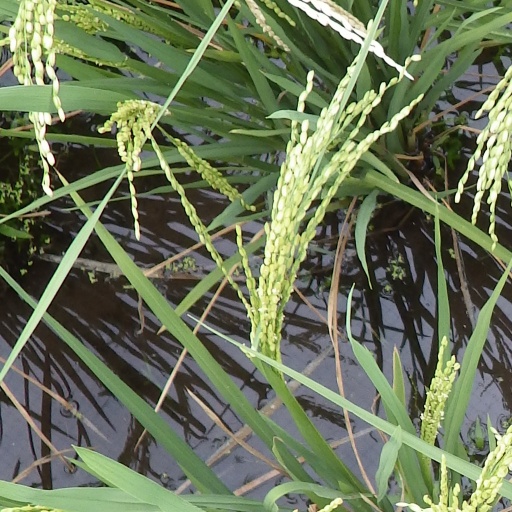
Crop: rice